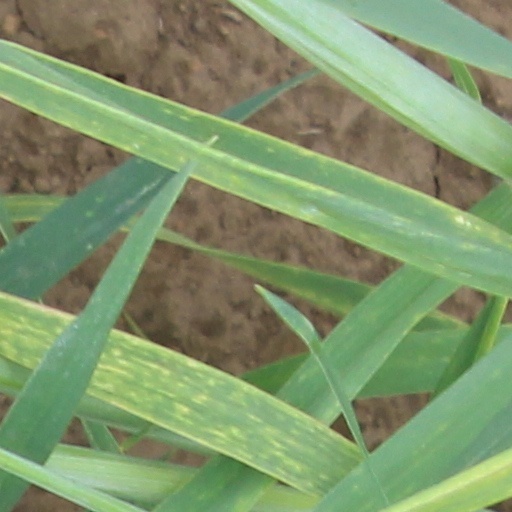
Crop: wheat